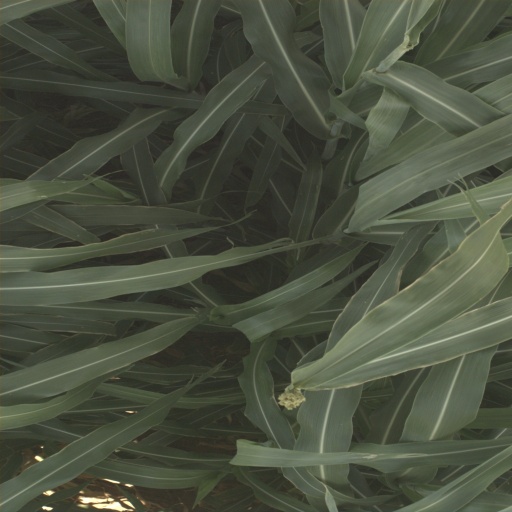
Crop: sorghum